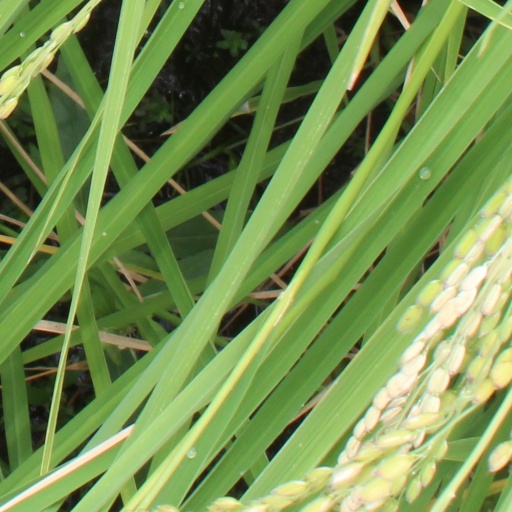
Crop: rice